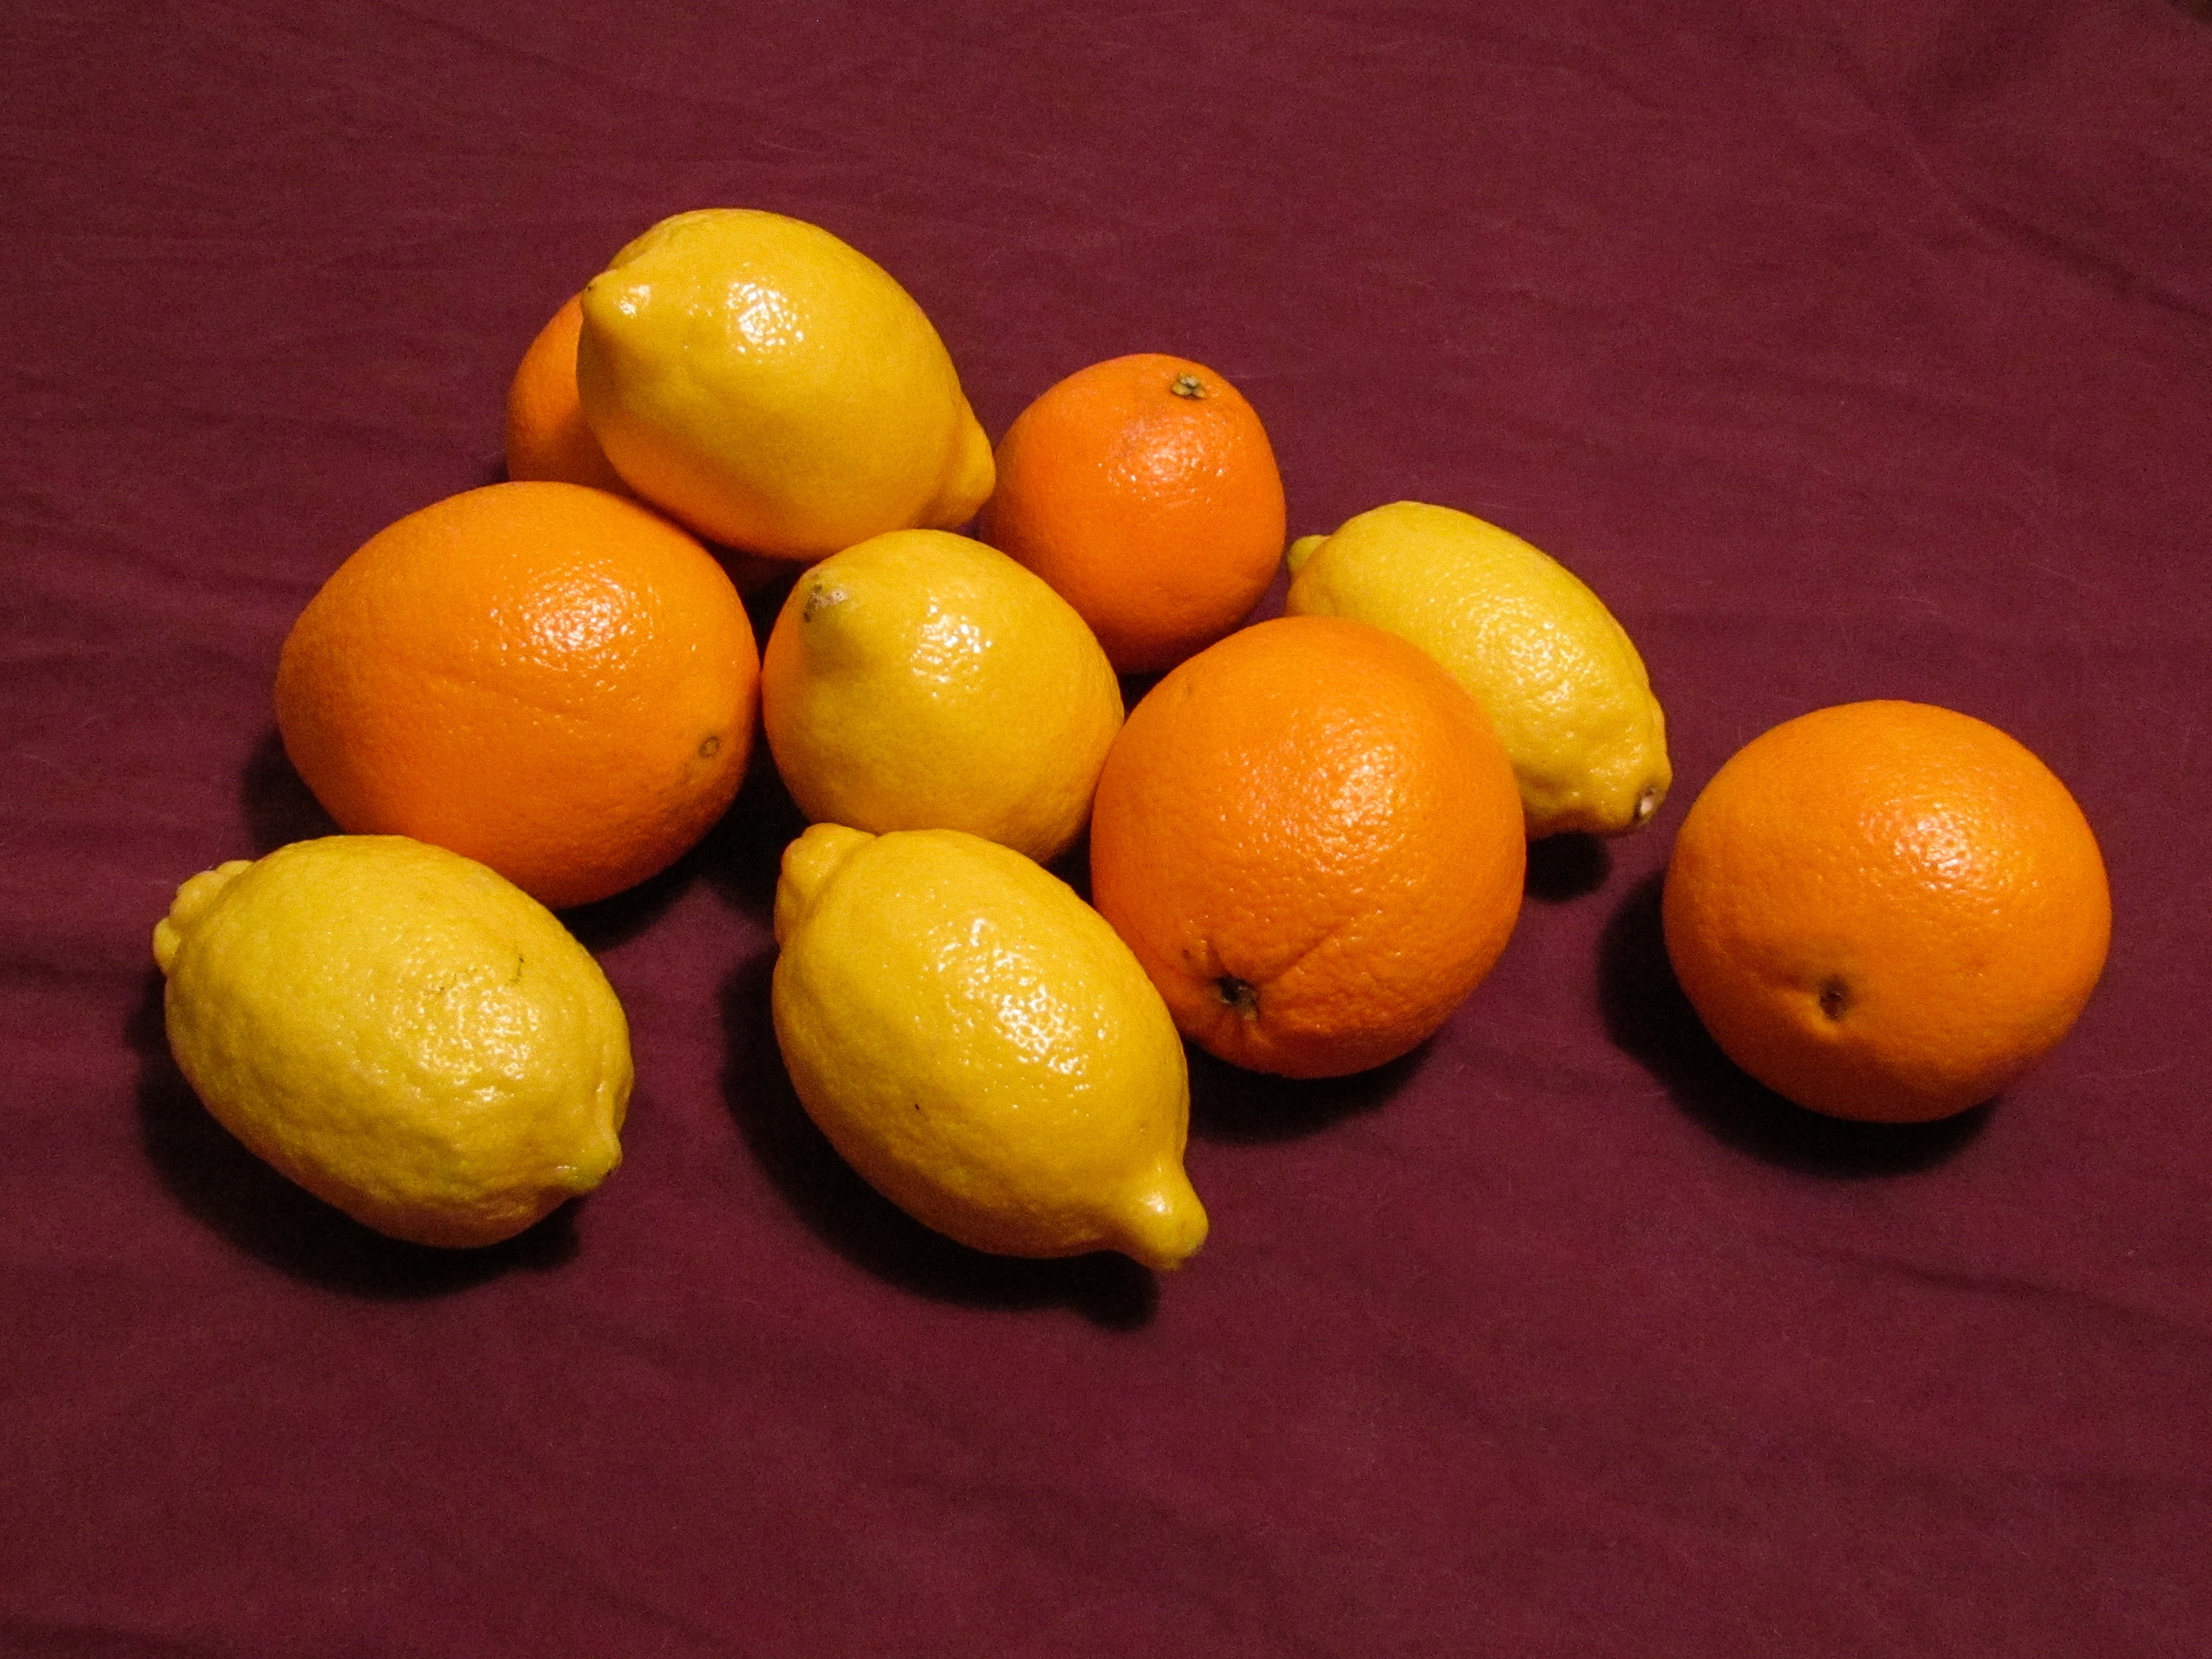
plant, fruit, ripe, orange, food, produce, fresh, lemon, tangerine, vegetarian, kumquat, clementine, oranges, citrus, flowering plant, bitter orange, mandarin orange, land plant, sweet lemon, meyer lemon, tangelo